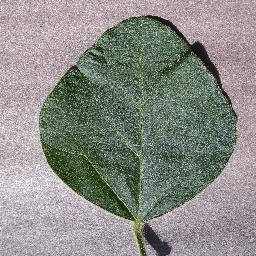
Label: Soybean___healthy